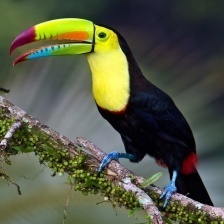
Species: TOUCHAN
Scientific name: RAMPHASTIDAE
ImageNet parent category: toucan